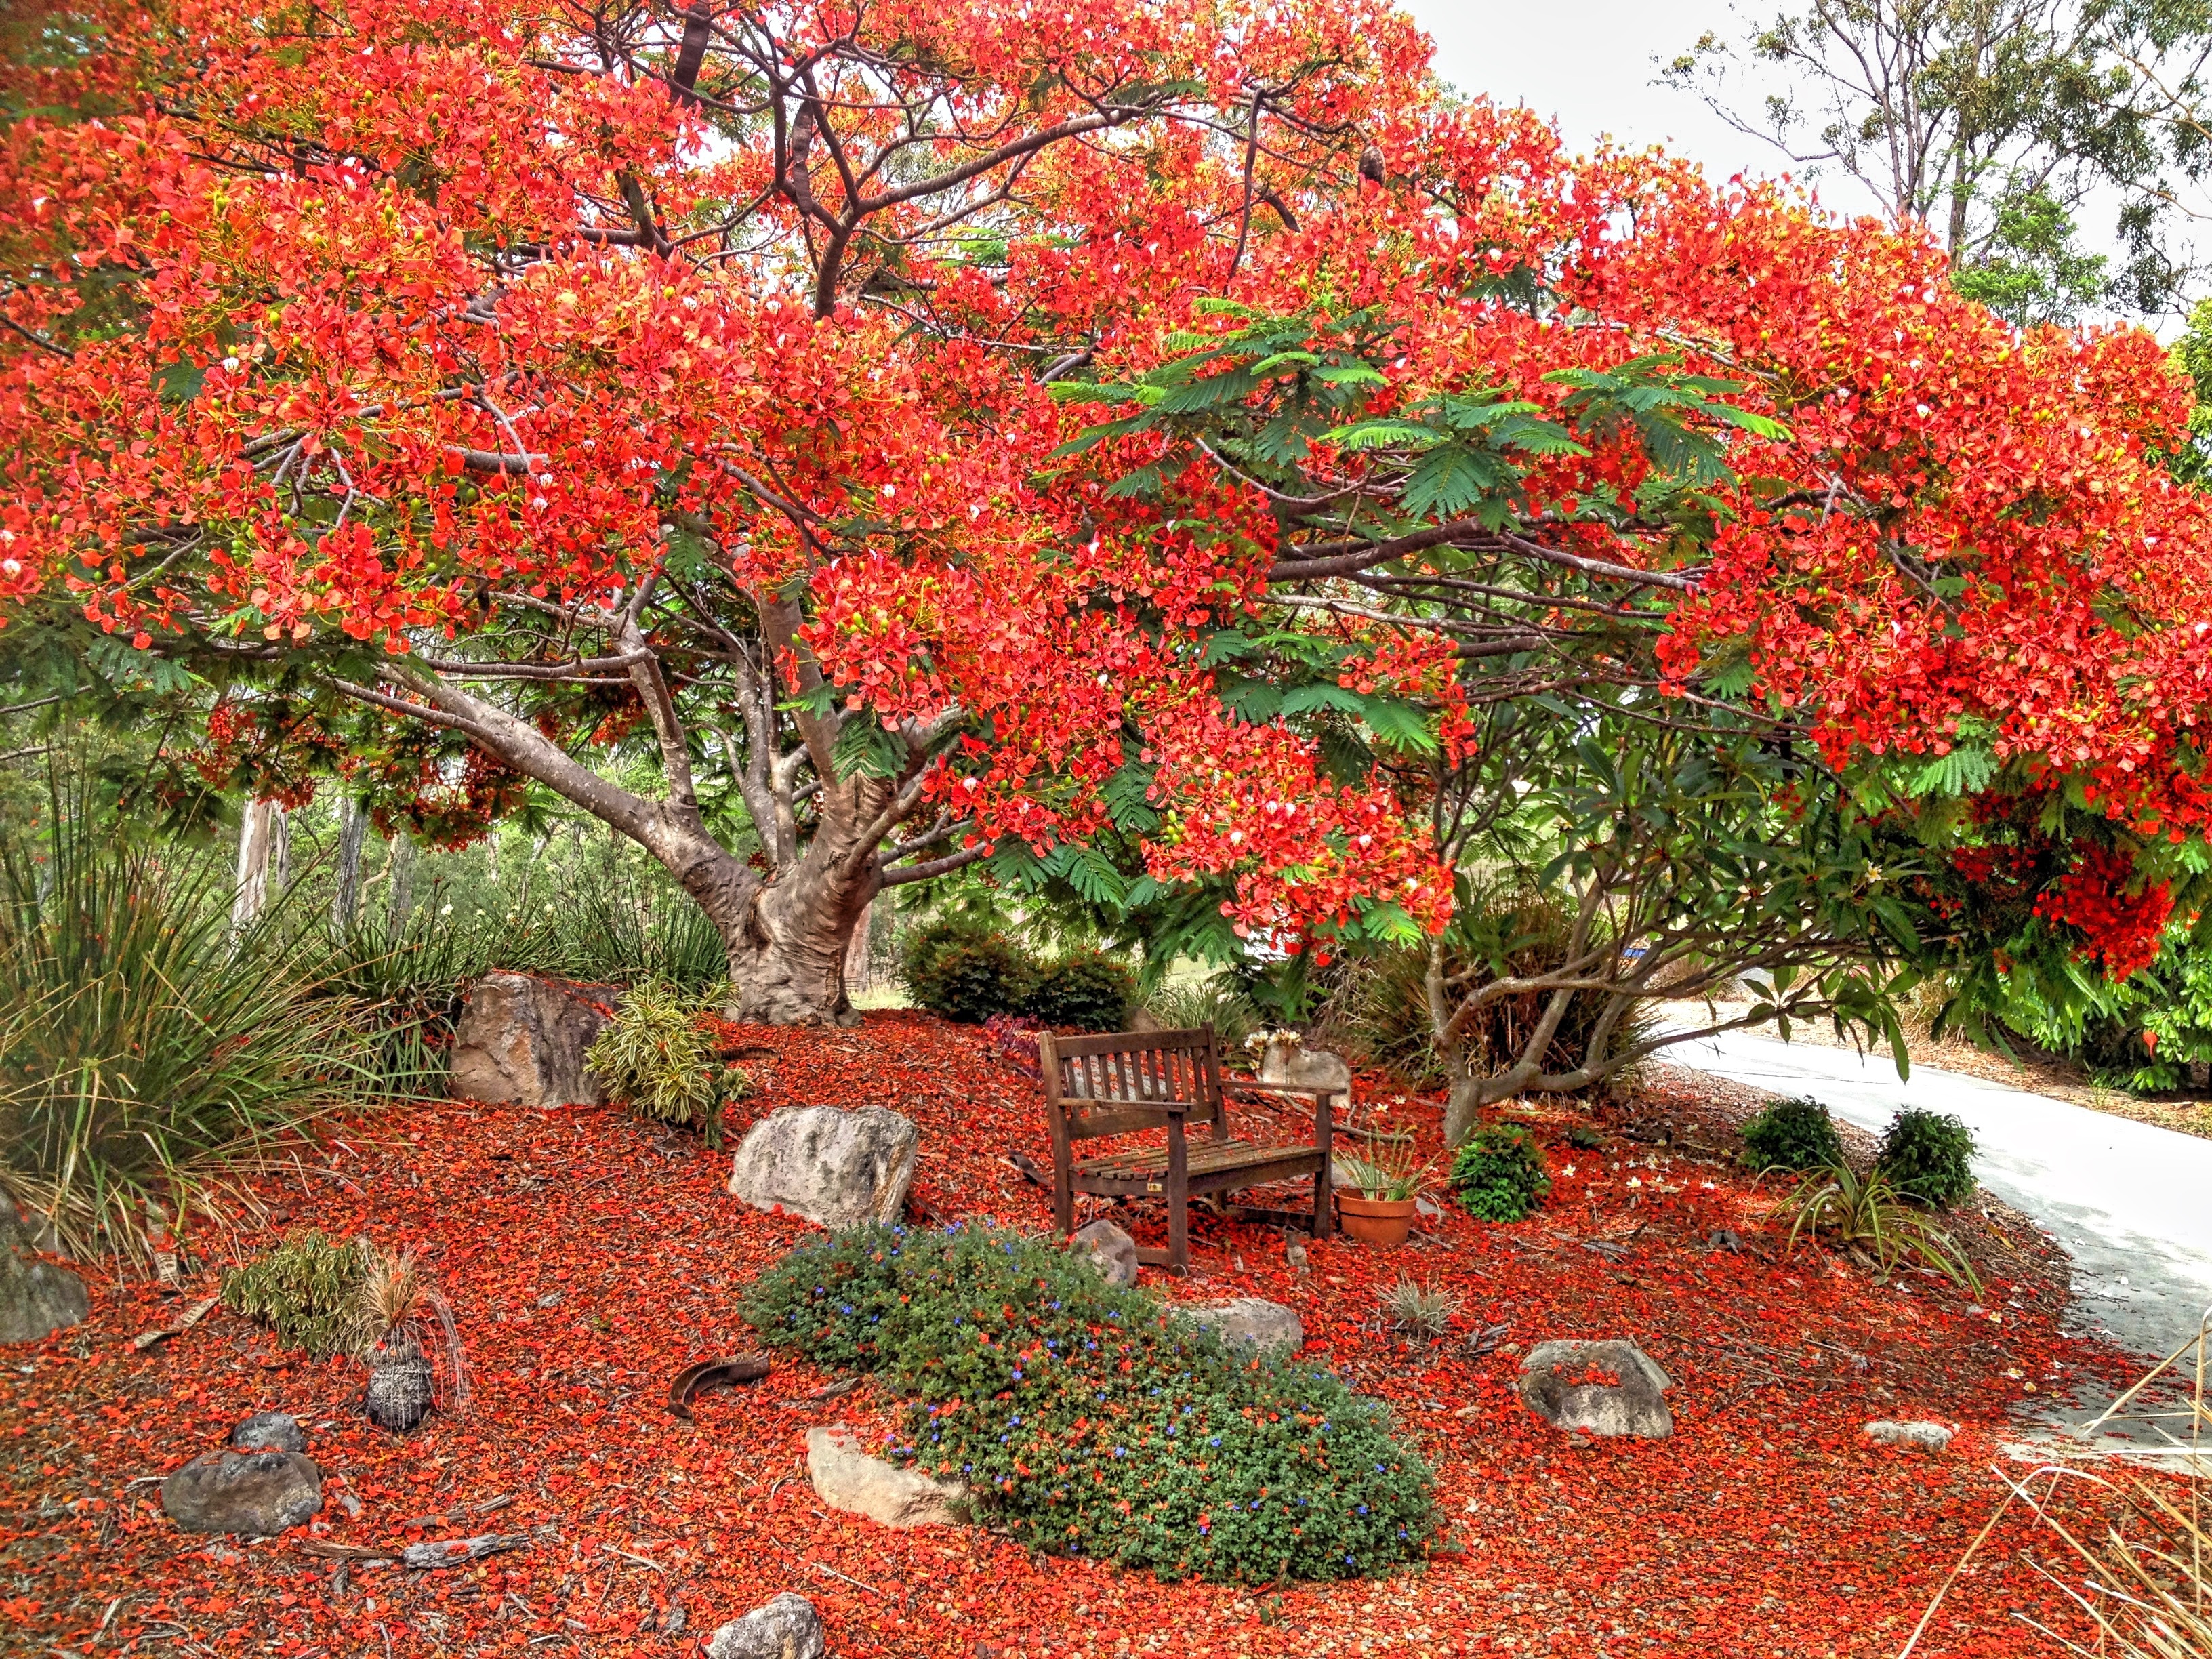
tree, nature, blossom, plant, leaf, flower, bloom, spring, red, natural, evergreen, autumn, botany, garden, flora, season, maple tree, shrub, spring flower, flowering plant, poinciana, woody plant, land plant